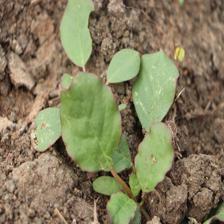
Label: BroadLeafWeed